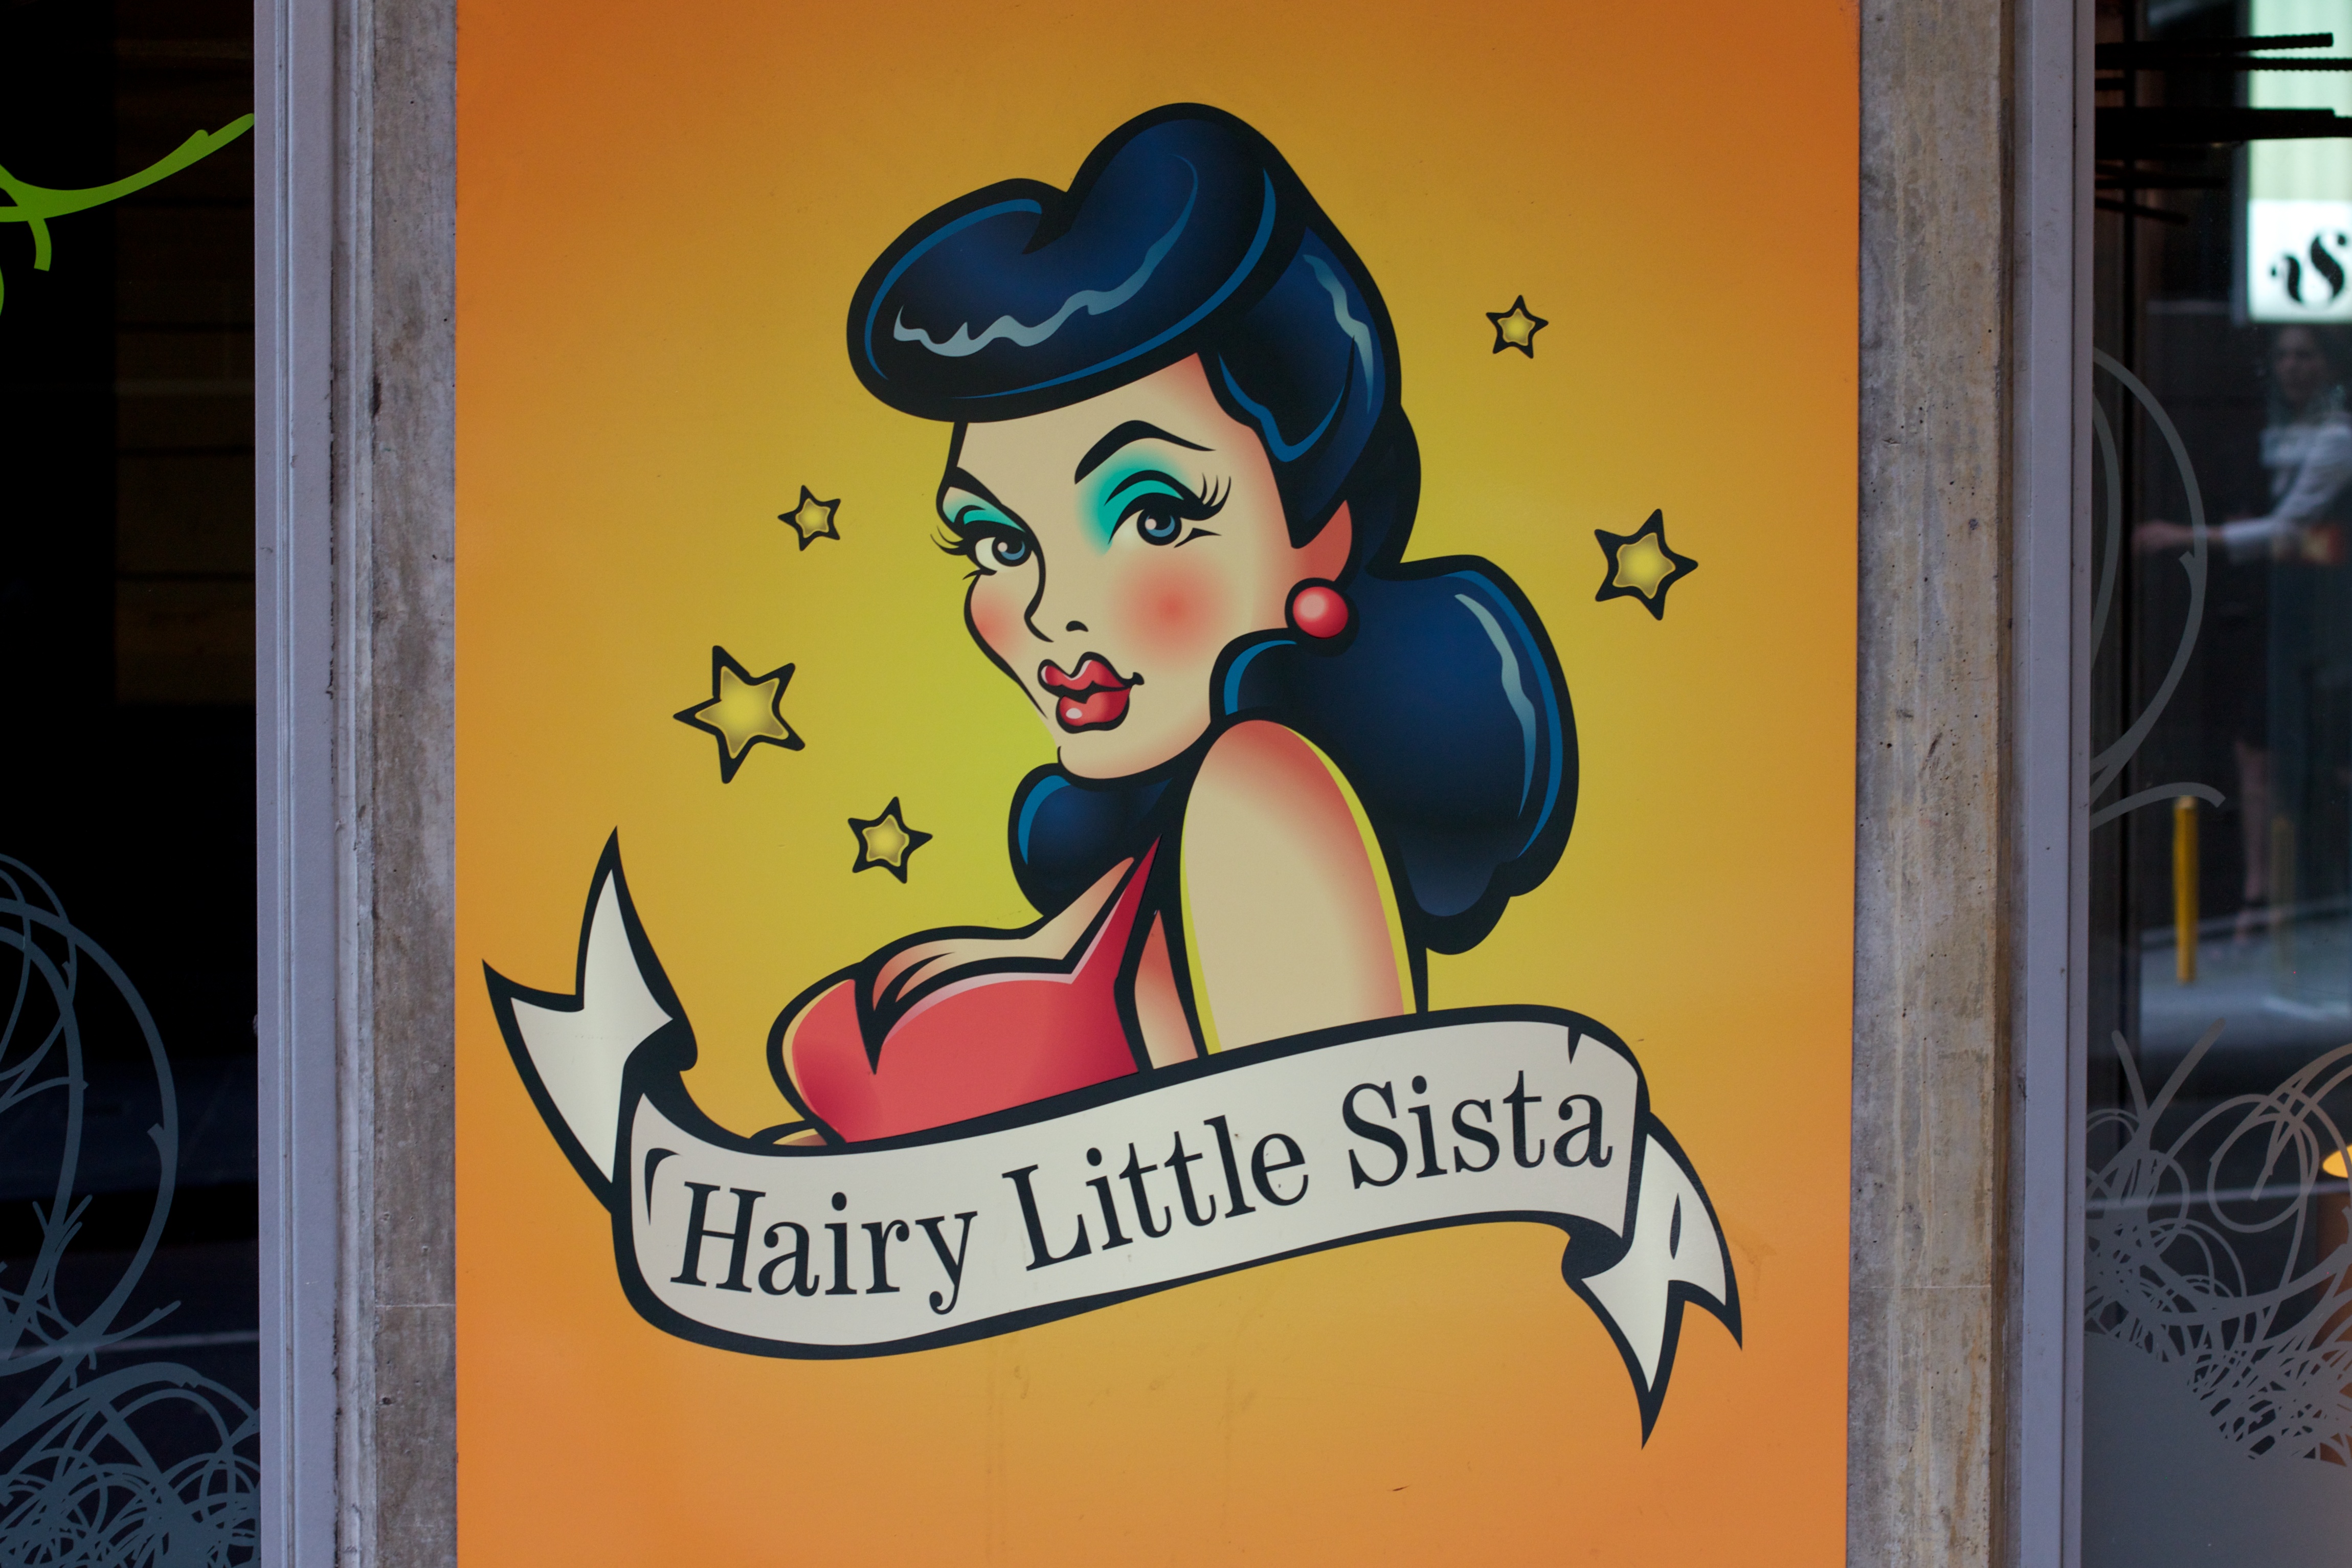
advertising, color, graffiti, art, illustration, poster, comics, auodyssey, cartoon